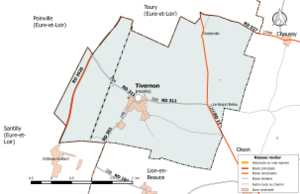
Carte du réseau routier de la commune de fr:Tivernon.
Tivernon est une commune française, située dans le département du Loiret en région Centre-Val de Loire.